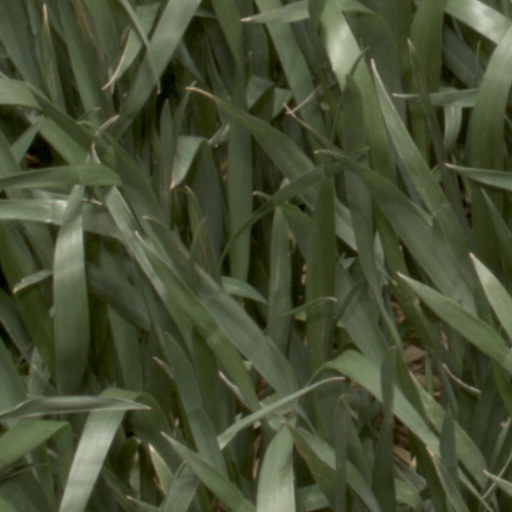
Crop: wheat